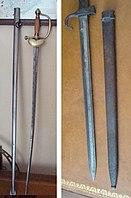
Fourreaux d'épée et de baïonnette (collection personnelle)
Le fourreau est un étui de protection pour une arme blanche droite. Les armes ayant le plus souvent un fourreau sont les dagues et les épées. Pour un couteau, on parlera plus volontiers d’étui. Les fourreaux ont pour la plupart une construction rigide, avec une âme en bois ou en métal pouvant être recouvert de cuir, tandis que les étuis sont principalement composés de cuir. Dans les deux cas des plastiques plus ou moins rigides peuvent remplacer ces matériaux actuellement.